Mbark Boussoufa

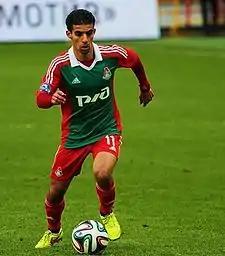
Boussoufa with Lokomotiv Moscow in 2014

Boussoufa started off at the youth academy of Ajax before joining Chelsea F.C. He spent the 2005–06 season with K.A.A. Gent, winning several prizes in 2006: Belgian Golden Shoe, Belgian Footballer of the Year, Belgian Young Footballer of the Year and Belgian Ebony Shoe.